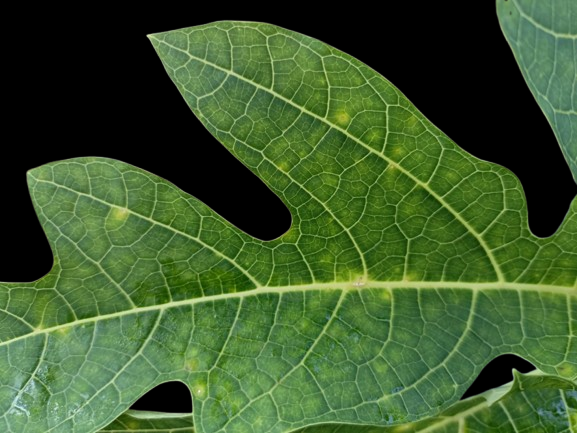
Crop: Papaya
Label: Pathogen_symptoms